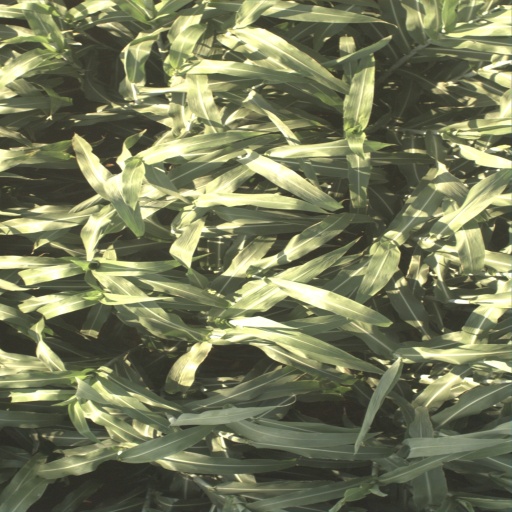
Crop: sorghum